Watertown Bridge

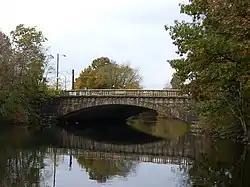
The Watertown Bridge from the north bank of the Charles River looking west

The Watertown Bridge is a five-lane bridge over the Charles River, carrying Massachusetts State Route 16 (SR 16) and Galen Street. It connects Watertown Square on the north side and Watertown Yard on the south side of Watertown, Massachusetts. Pedestrian walkways line each side.